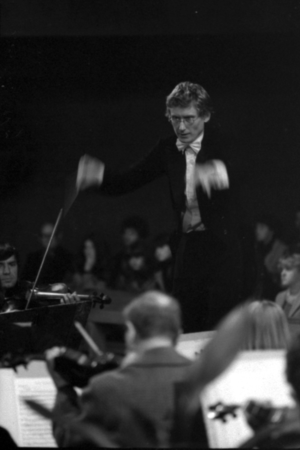
Le chef d’orchestre français Jean-Paul Penin. Orchestre Philharmonique de Strasbourg, novembre 1980.
Jean-Paul Penin, né le 31 décembre 1949 à Saint-Dizier est un chef d'orchestre et compositeur français.